Cimpoi

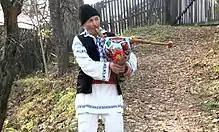
Romanian cimpoi player

The chanter often has five to eight finger holes, and is sometimes curved at the end. There are two types of cimpoi, one with a single drone and one with two. The bag ("burduf") is made of a whole lamb or goat skin and, depending on the region, is made either with the fur in or out. It is sometimes covered with embroidered cloth. The bagpipe can be found in most of Romania apart from the central, northern and eastern parts of Transylvania, but at present (the early 21st century) is only played by a few elderly people. It is on the road to extinction, and there are only two makers left who know to make it in the traditional way.